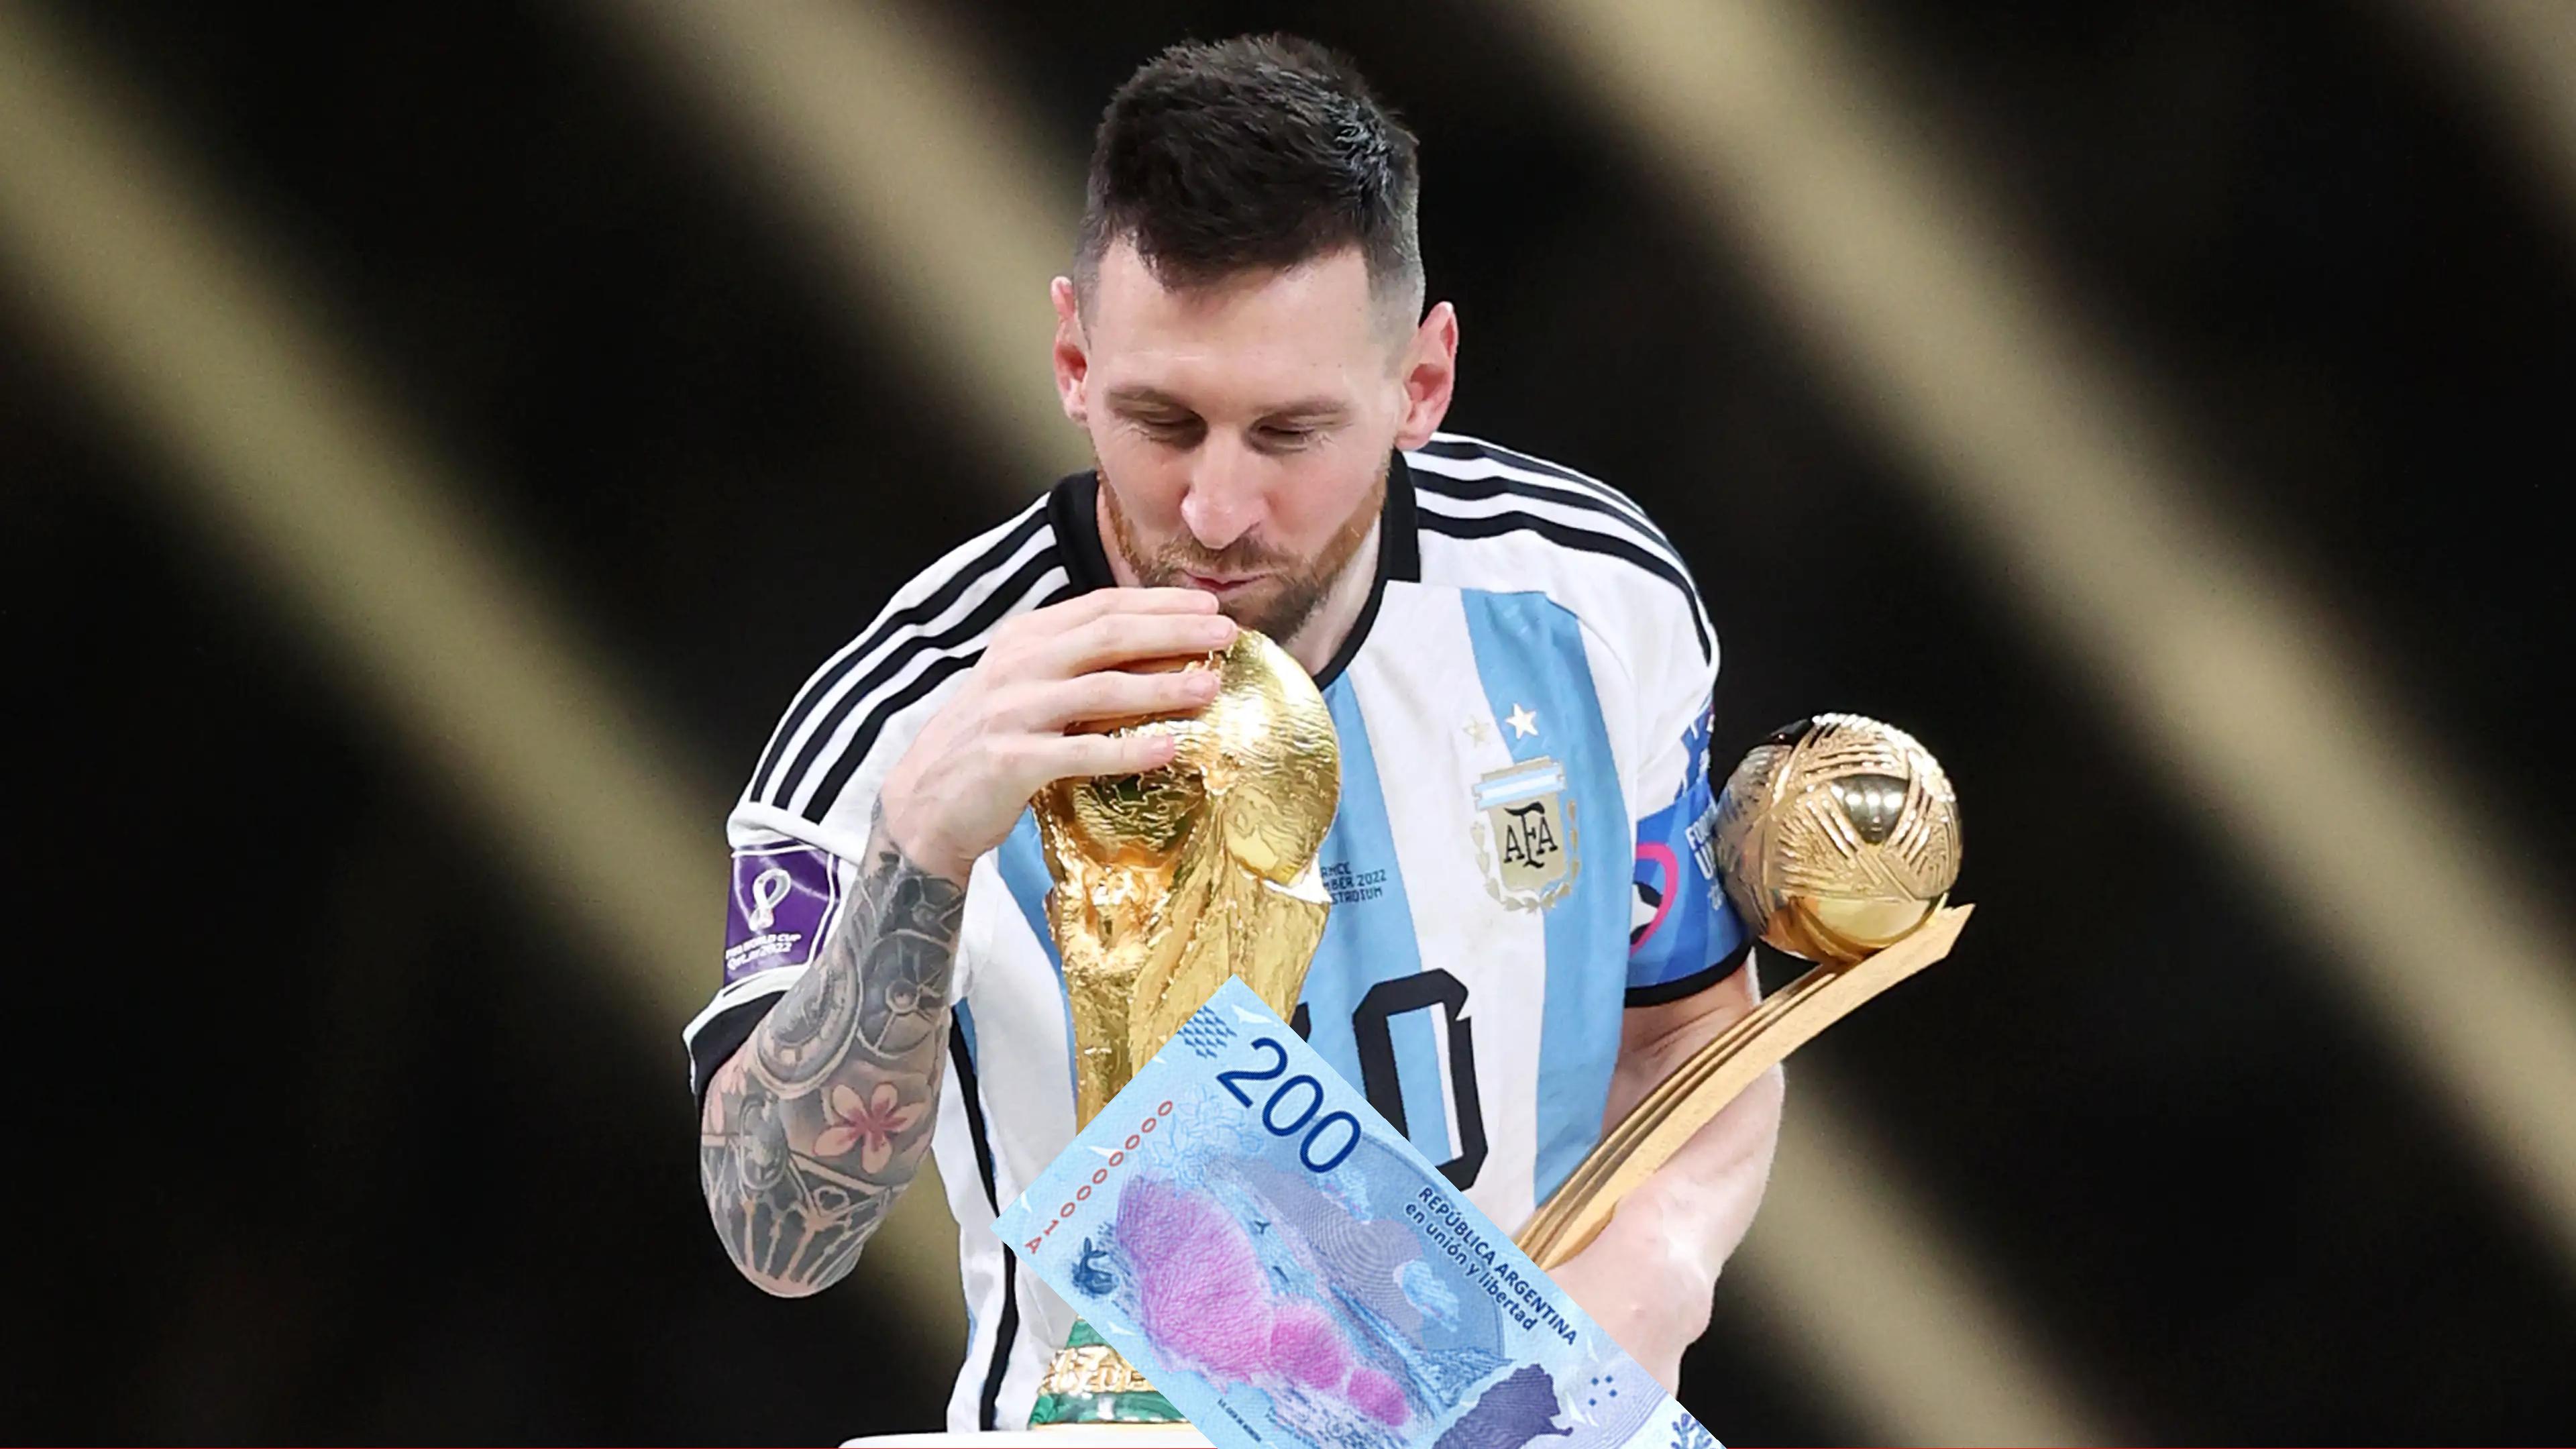
Denominación: 200